Friuli

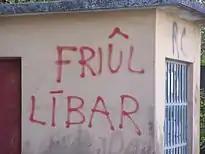
Graffiti of "Friûl libar" ("Free Friuli") in Aiello del Friuli

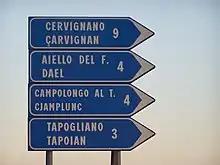
Bilingual road sign (Italian and Friulian) near San Vito al Torre

In 1815, the Congress of Vienna confirmed the union of Veneto, which Central-West Friuli was part of, with Lombardy (previously divided between Austrian Empire and Venetian Republic), to constitute the Kingdom of Lombardy–Venetia. Eastern Friuli was not included in the puppet state. In 1838, the District of Portogruaro was removed from the Province of the Friuli due to the Austrians' wishes and assigned to the Province of Venice. Portogruaro was for long time part of Friuli, even under Venetian Republic, and Friulian language was spoken in the area. In 1866, central Friuli (today's province of Udine) and western Friuli (today's province of Pordenone) were annexed by Italy together with Veneto after the Third Italian War of Independence, while eastern Friuli (County of Gorizia and Gradisca) remained under Austria until the end of World War I.